West Bank areas in the Oslo II Accord

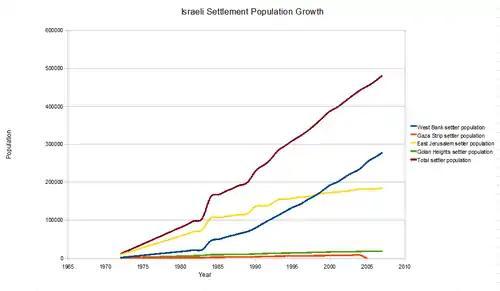
Settler population by year in the Israeli-occupied territories from 1972 to 2007

In 1972, there were 1,000 Israeli settlers living in what is now Area C. By 1993, their population had increased to 110,000. Over 400,000 Jewish settlers live in Area C in Israeli settlements and outposts. Approximately 300,000 Palestinians live there as well; who reside in more than 500 households areas located partially or fully in Area C.